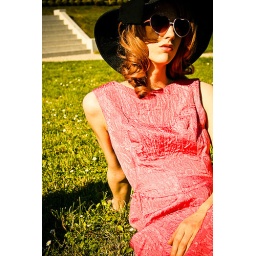
castle in the sky